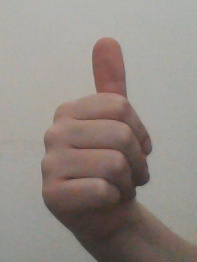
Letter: aleff